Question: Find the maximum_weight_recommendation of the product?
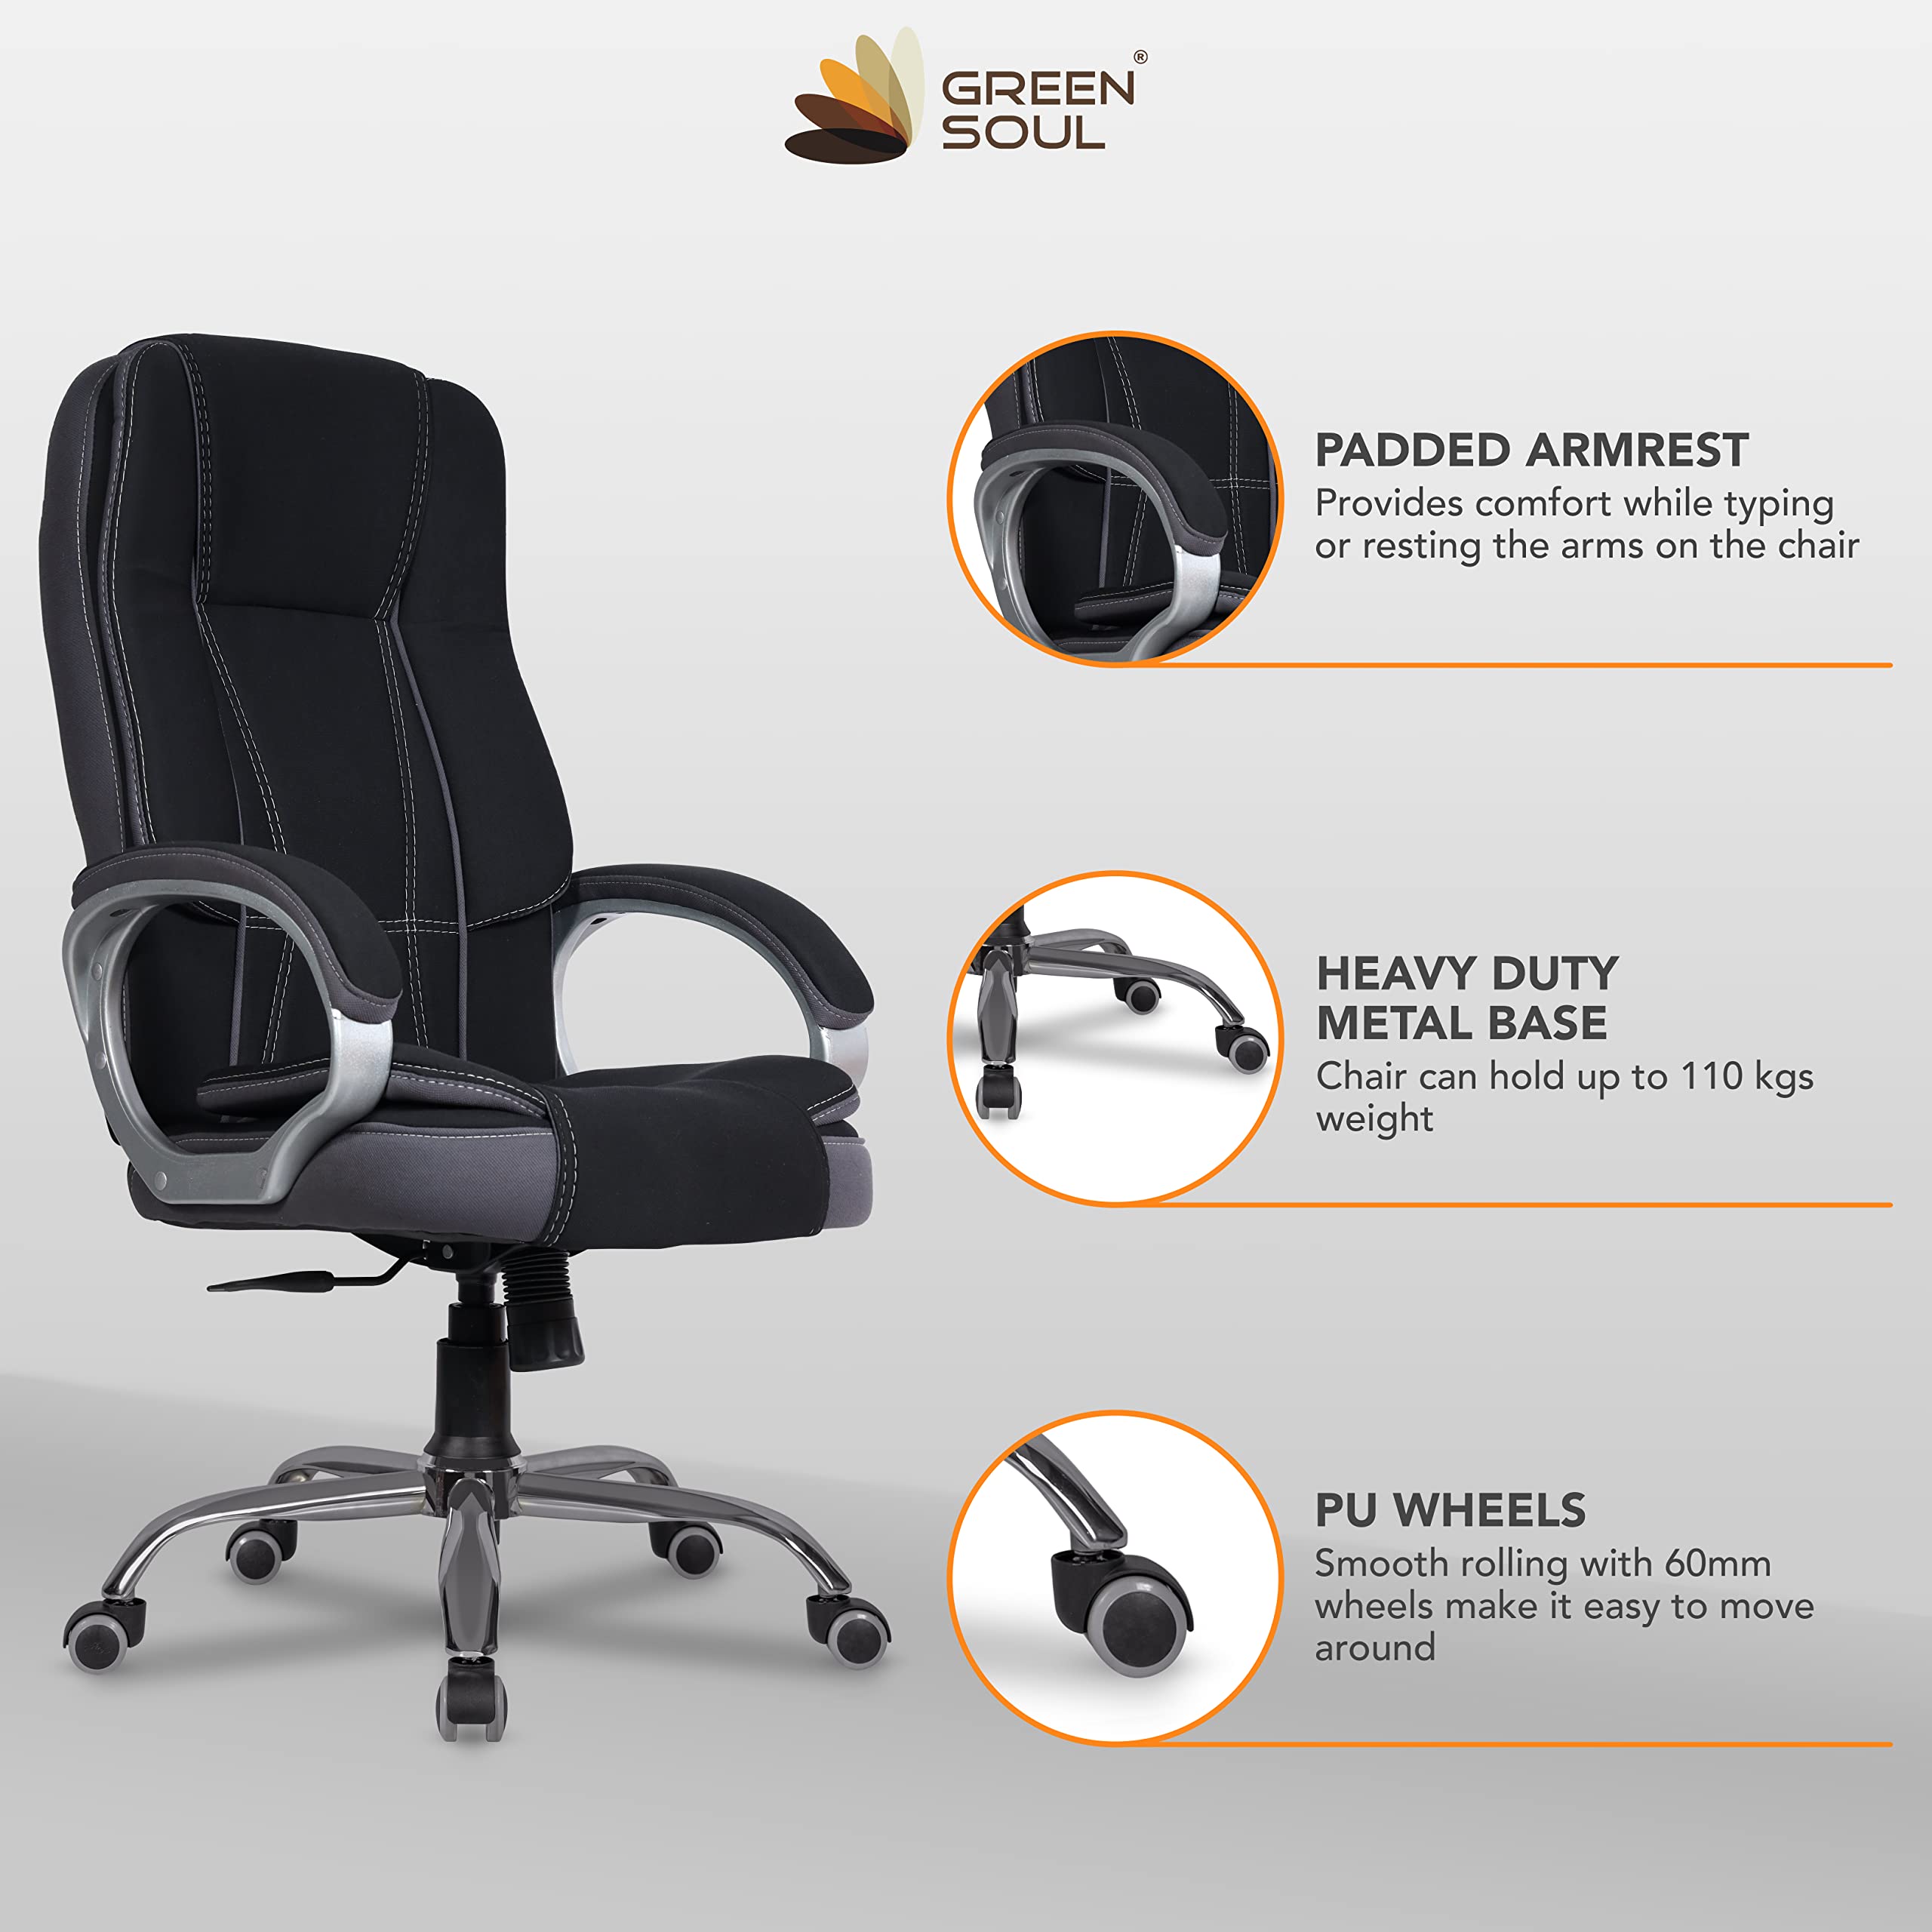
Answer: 110 kilogram